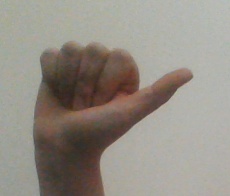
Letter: dhad